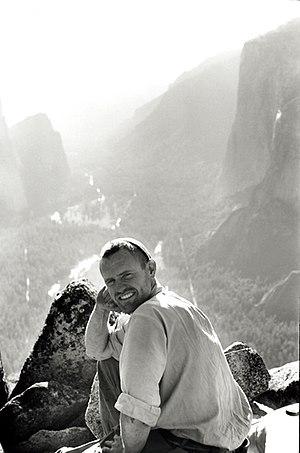
Henry Way Kendall est un physicien américain. Lui, Jerome Isaac Friedman et Richard E. Taylor sont colauréats du prix Nobel de physique de 1990.